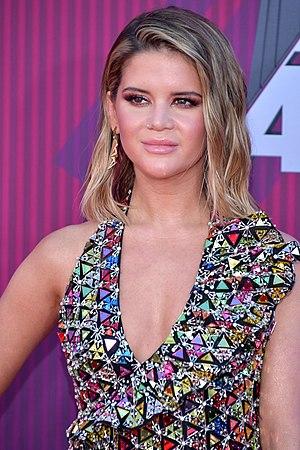
Maren Larae Morris, née le 10 avril 1990, est une chanteuse américaine de musique country, compositrice et productrice de chansons. Elle a sorti quatre albums en studio. En 2015, son EP, Maren Morris est classé en 2ᵉ place du classement Billboard. Son premier album, Hero, est classé 5ᵉ dans le Billboard 200 et 1ᵉ dans le classement des Top Albums Country.